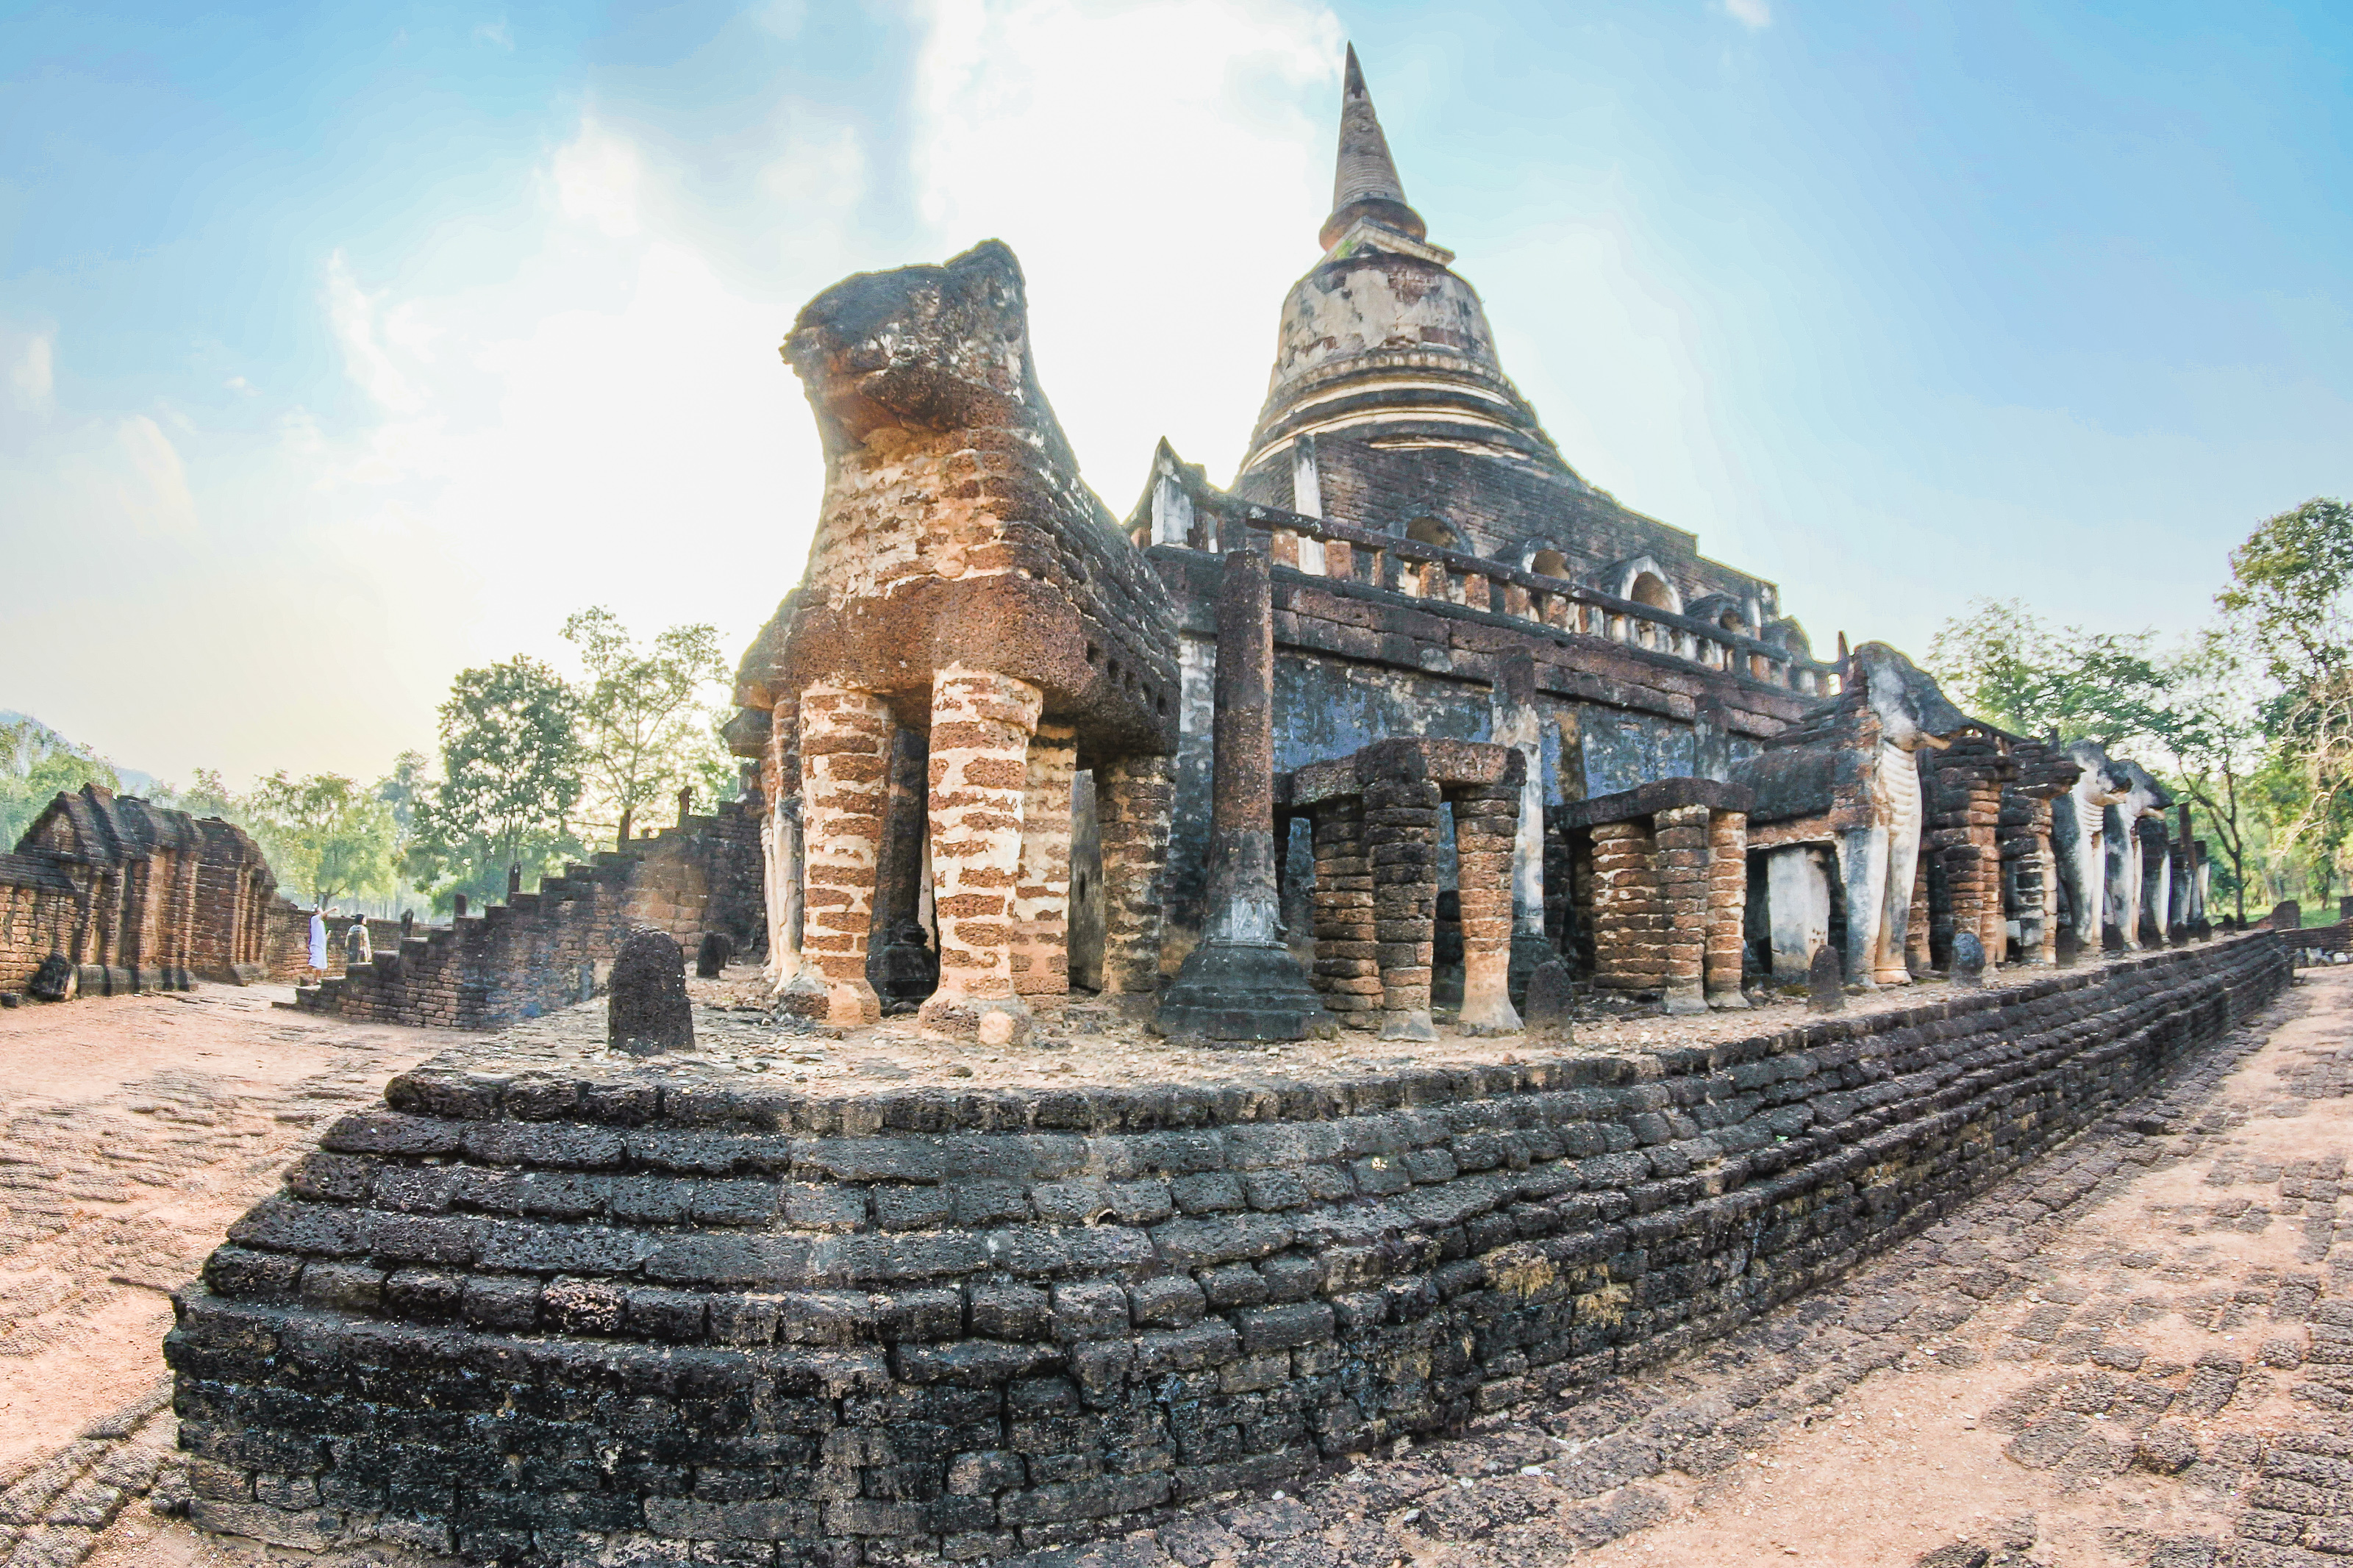
ancient, architecture, art, asia, asian, buddha, buddhism, buddhist, chang, culture, famous, heritage, historical, history, landmark, lom, old, pagoda, park, religion, satchanalai, si, siam, statue, stone, sukhothai, temple, thai, thailand, tourist, travel, unesco, wat, historic site, archaeological site, ruins, ancient history, building, place of worship, wall, maya city, photography, unesco world heritage site, medieval architecture, sky, maya civilization, tourist attraction, tourism, national historic landmark, panorama, hindu temple, stupa